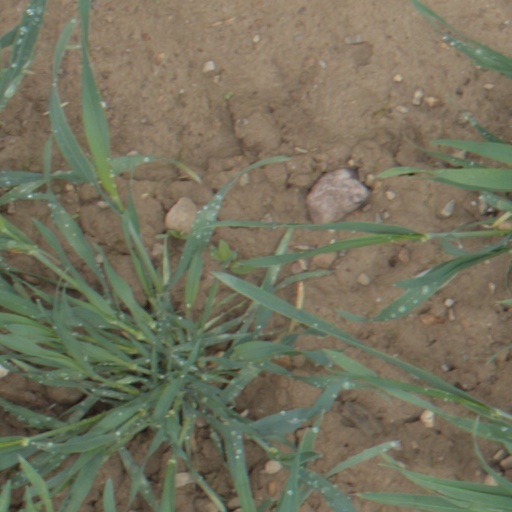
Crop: wheat